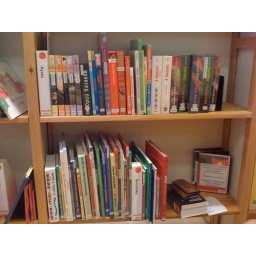
Russian books in swedish library